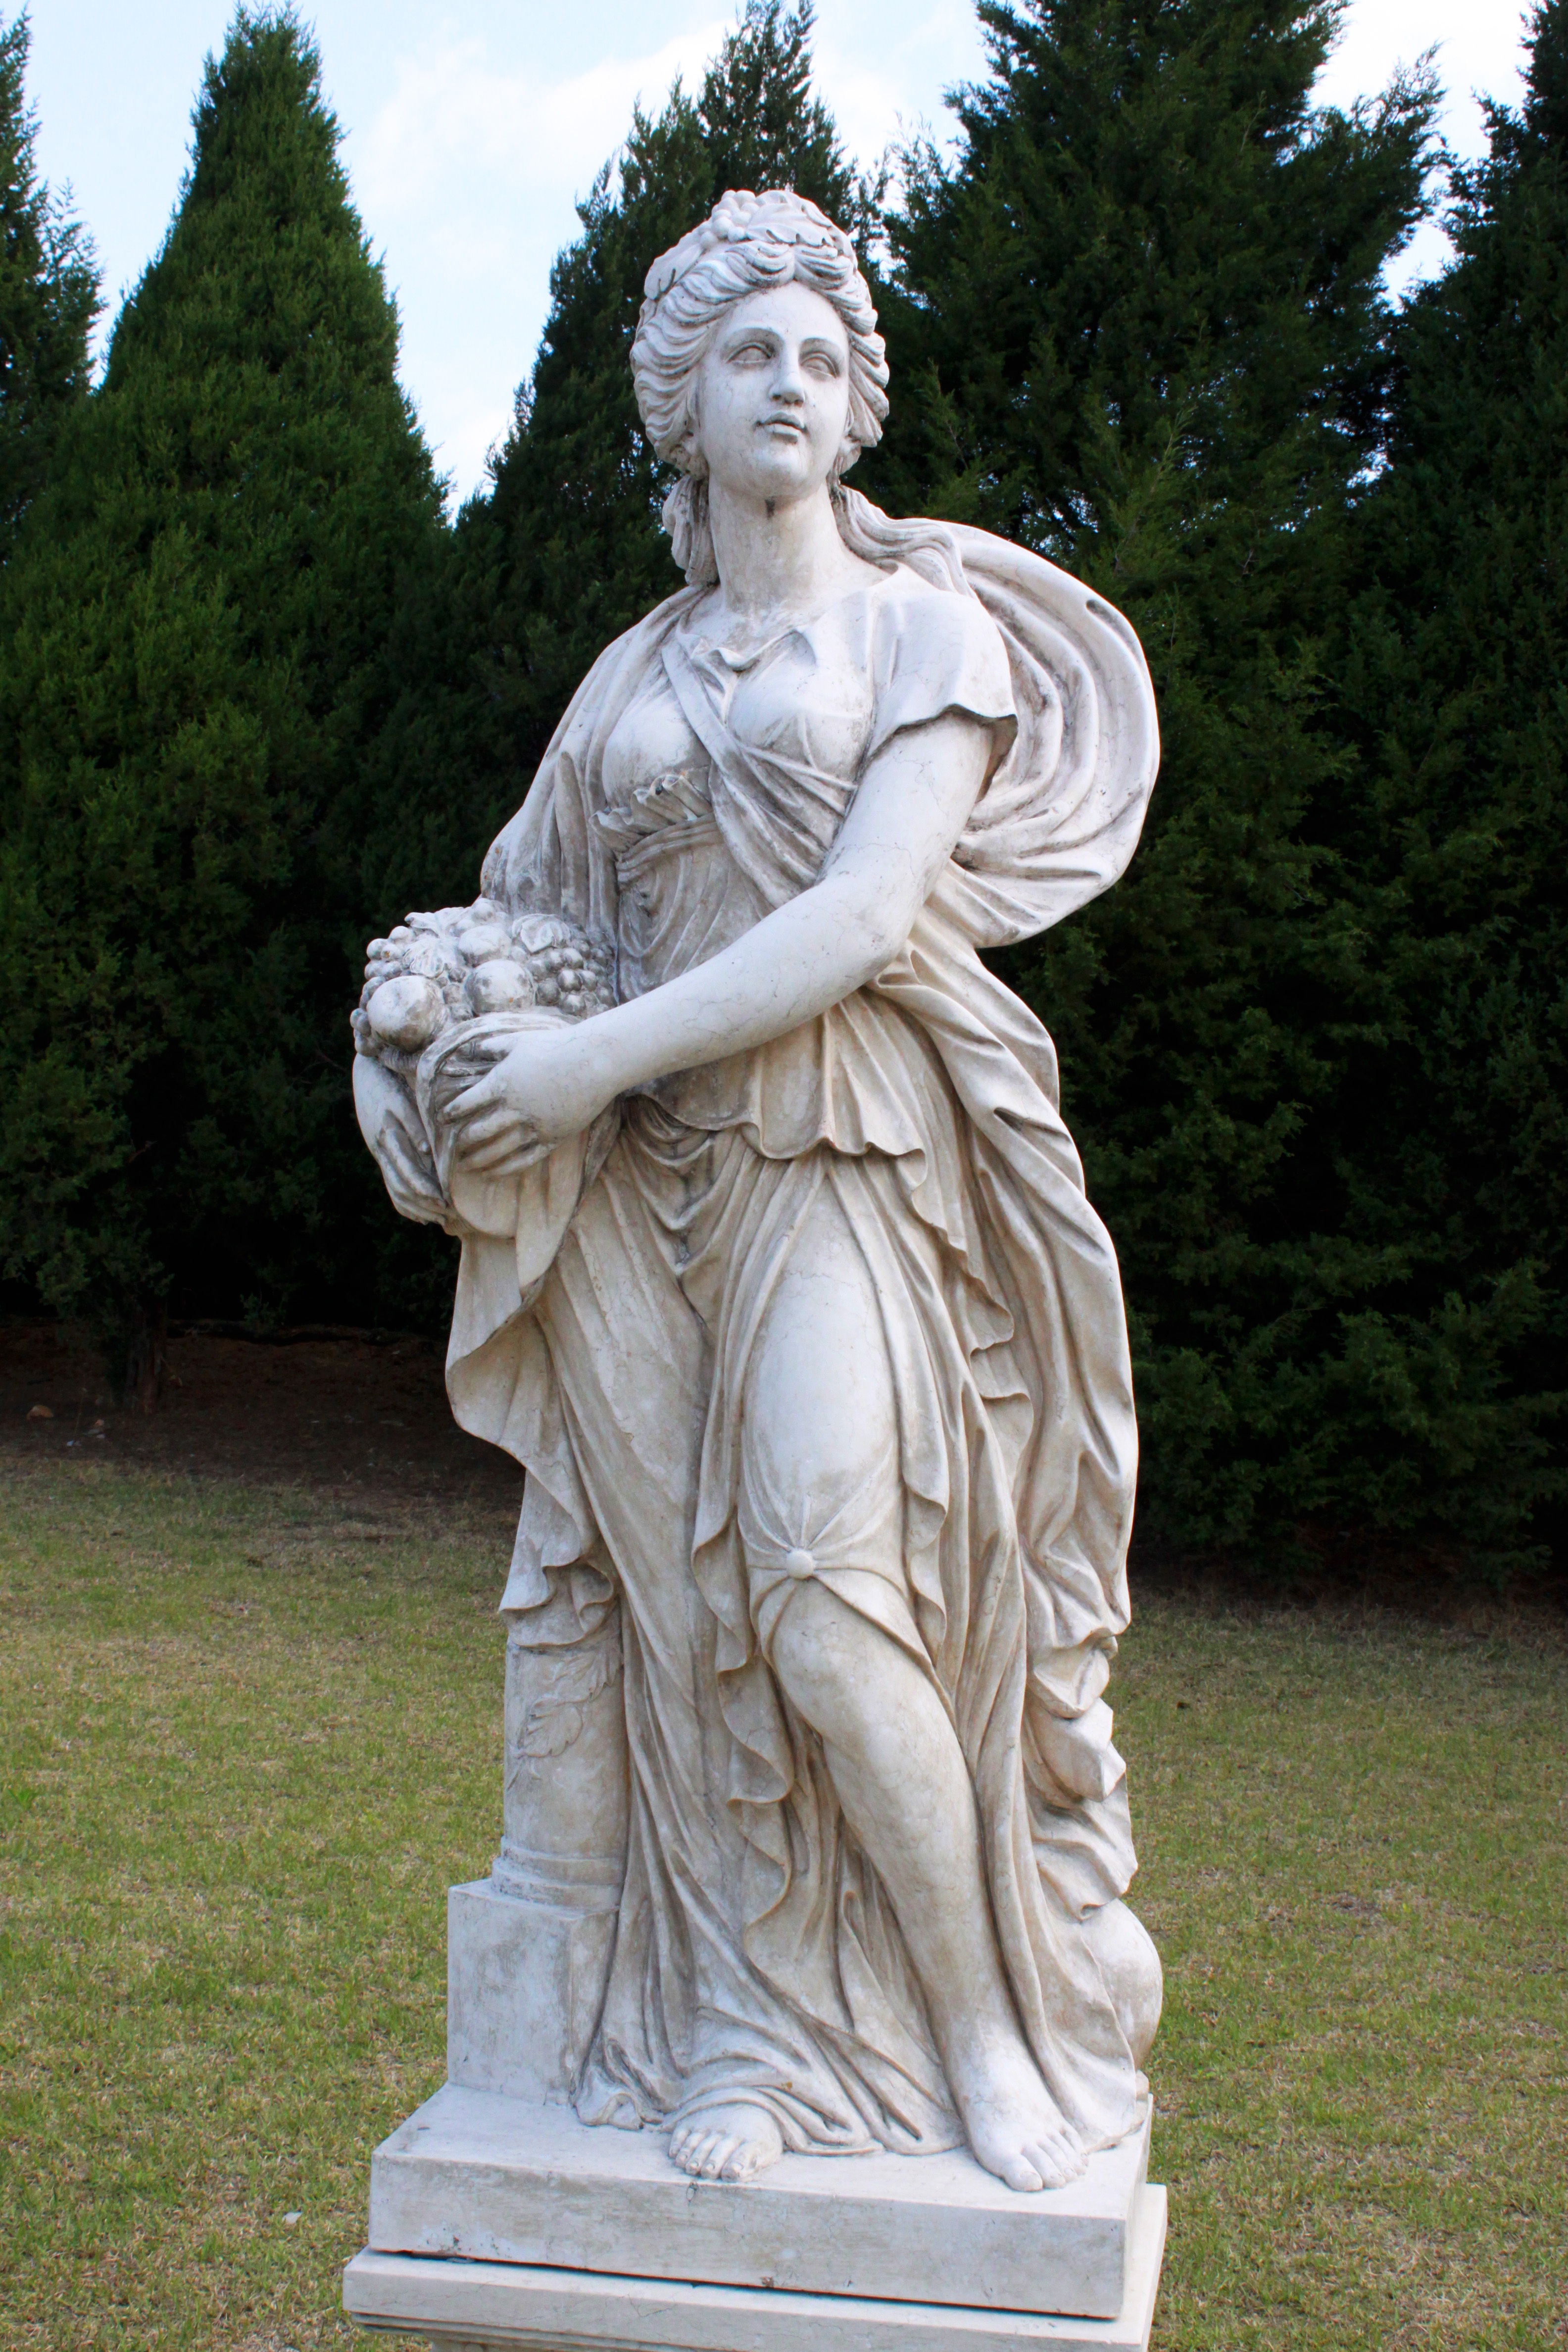
people, woman, stone, monument, travel, statue, model, garden, tourism, artwork, sculpture, art, korea, cool, beautiful, fine, carving, tourist destination, republic of korea, stone carving, ancient history, classical sculpture